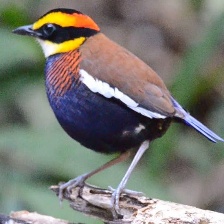
Species: BANDED PITA
Scientific name: HYDRORNIS GUAJANA